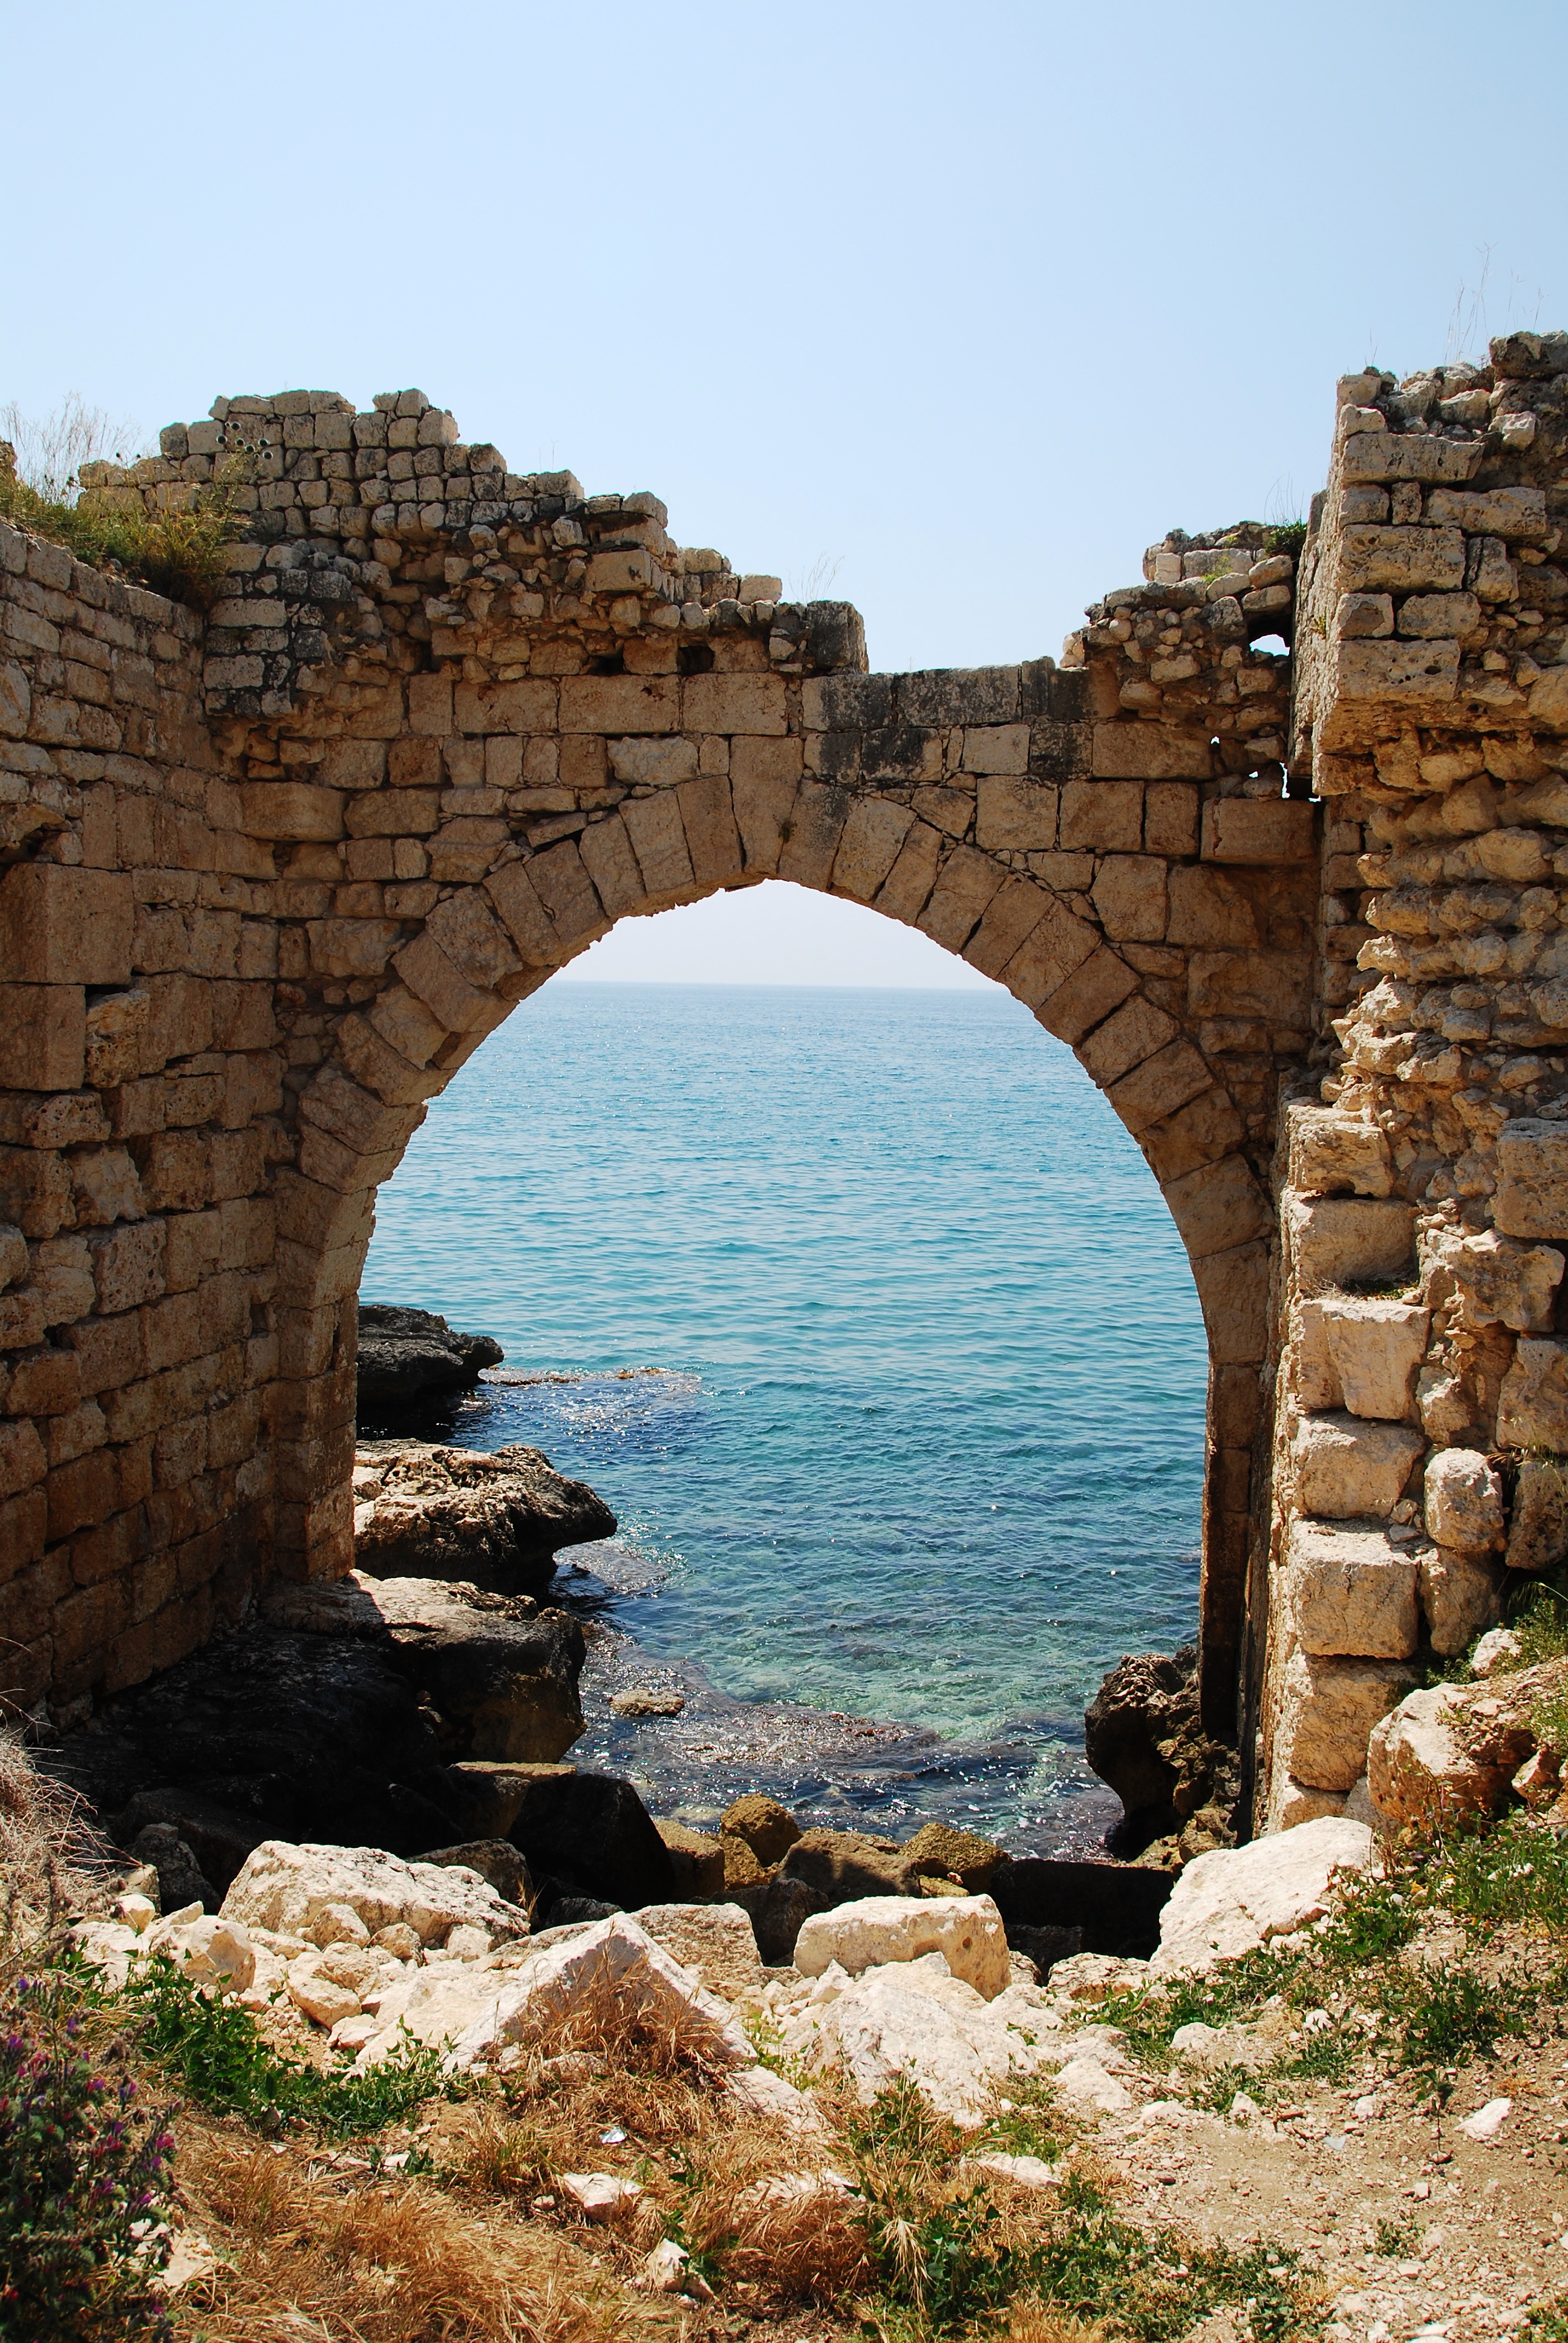
sea, coast, rock, architecture, bridge, wall, vacation, formation, arch, castle, fortification, temple, ruins, archway, turkey, monastery, aqueduct, natural arch, ancient history, cape anamur